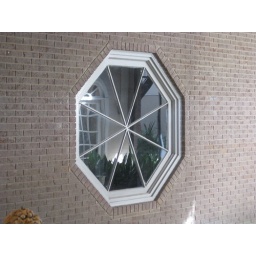
2008-11-10 mon -- Octagonal wooden window in brick wall at The Quarter - Jackson MS